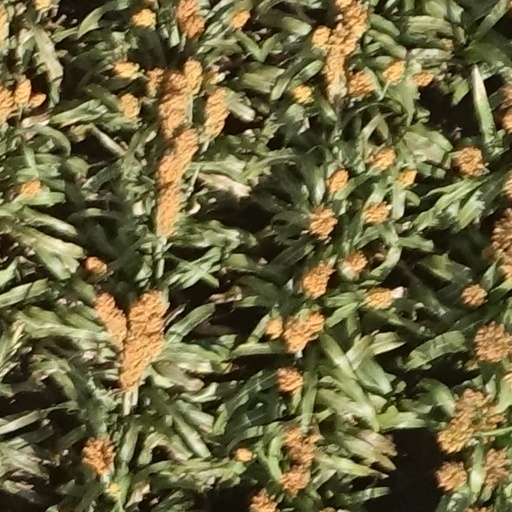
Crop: sorghum